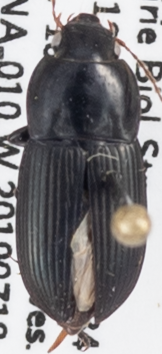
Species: Anisodactylus opaculus
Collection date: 2019-07-18
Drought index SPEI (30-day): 1.642
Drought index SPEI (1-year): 1.77
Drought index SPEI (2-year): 0.71